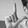
ASL letter: L